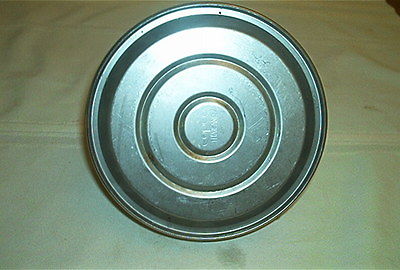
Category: kettle